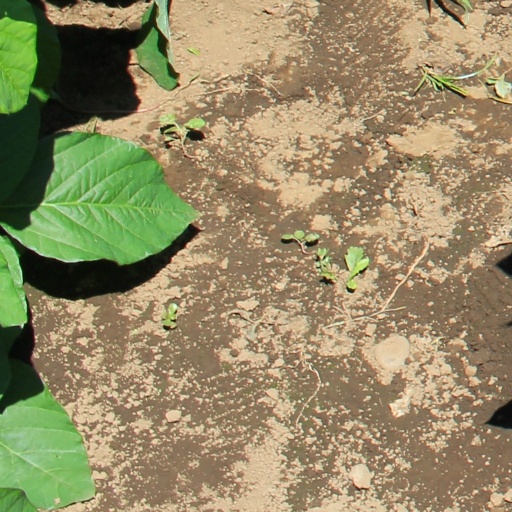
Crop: soybean